Ruth Davis (basketball)

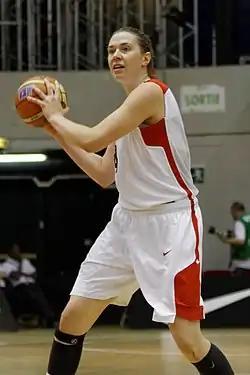
Davis in June 2013

Ruth Davis (née Hamblin; born June 24, 1994) is a Canadian professional basketball player. She was drafted 18th overall by the Dallas Wings in the 2016 WNBA draft. Born in Smithers, British Columbia, she played college basketball for Oregon State.